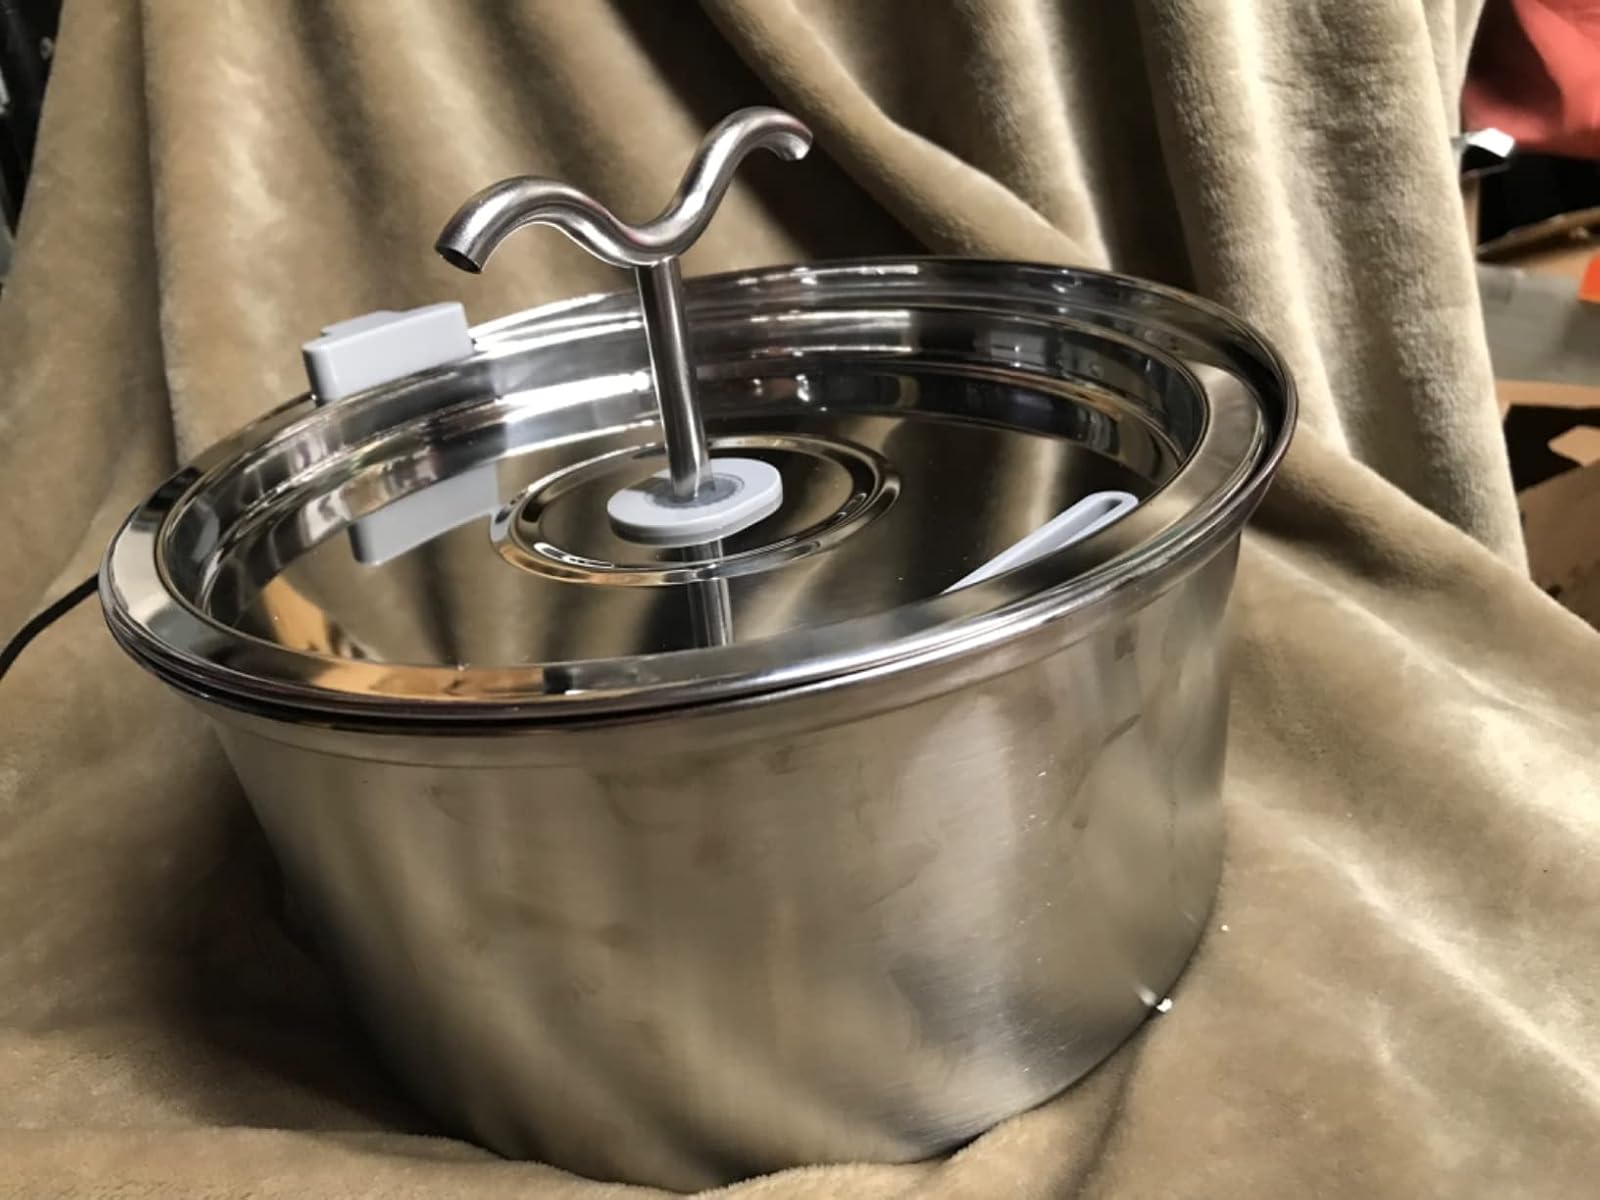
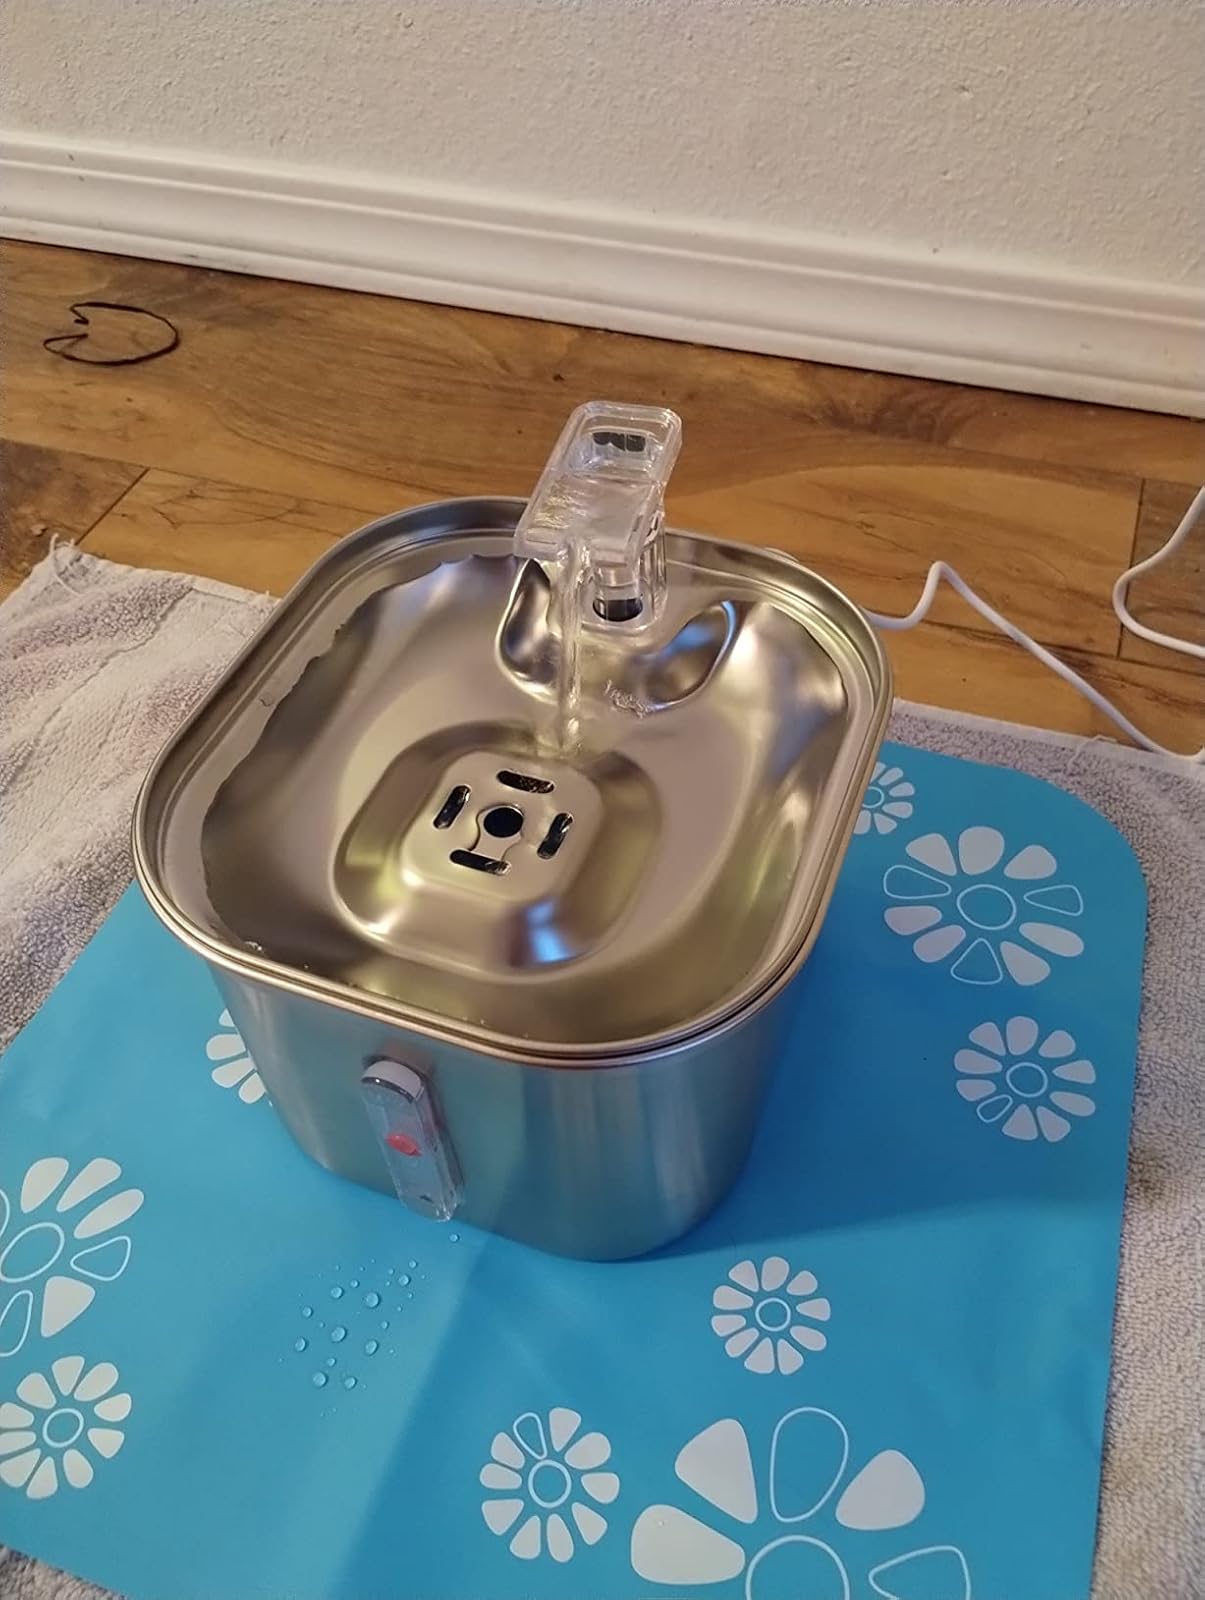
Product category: items_bowl
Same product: no